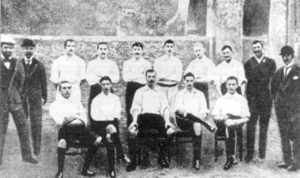
Henri Arthur Dapples, né le 4 mai 1871 à Gênes en Italie, mort le 9 mai 1920 à Zurich en Suisse, est un joueur suisse de football. Il est un des premiers joueurs du club italien du Genoa Cricket and Football Club et l'un des vainqueurs du premier championnat d'Italie de football en 1898.
Le Genoa Cricket and Football Club, abrégée en Genoa CFC ou plus communement Genoa est un club italien de football basé à Gênes fondé en 1893.